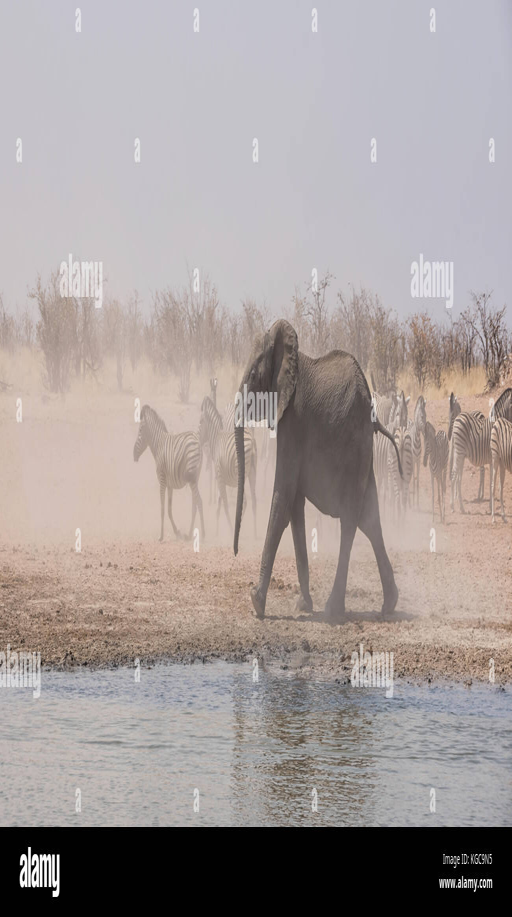
an elephant chasing zebra at a watering hole in the savanna